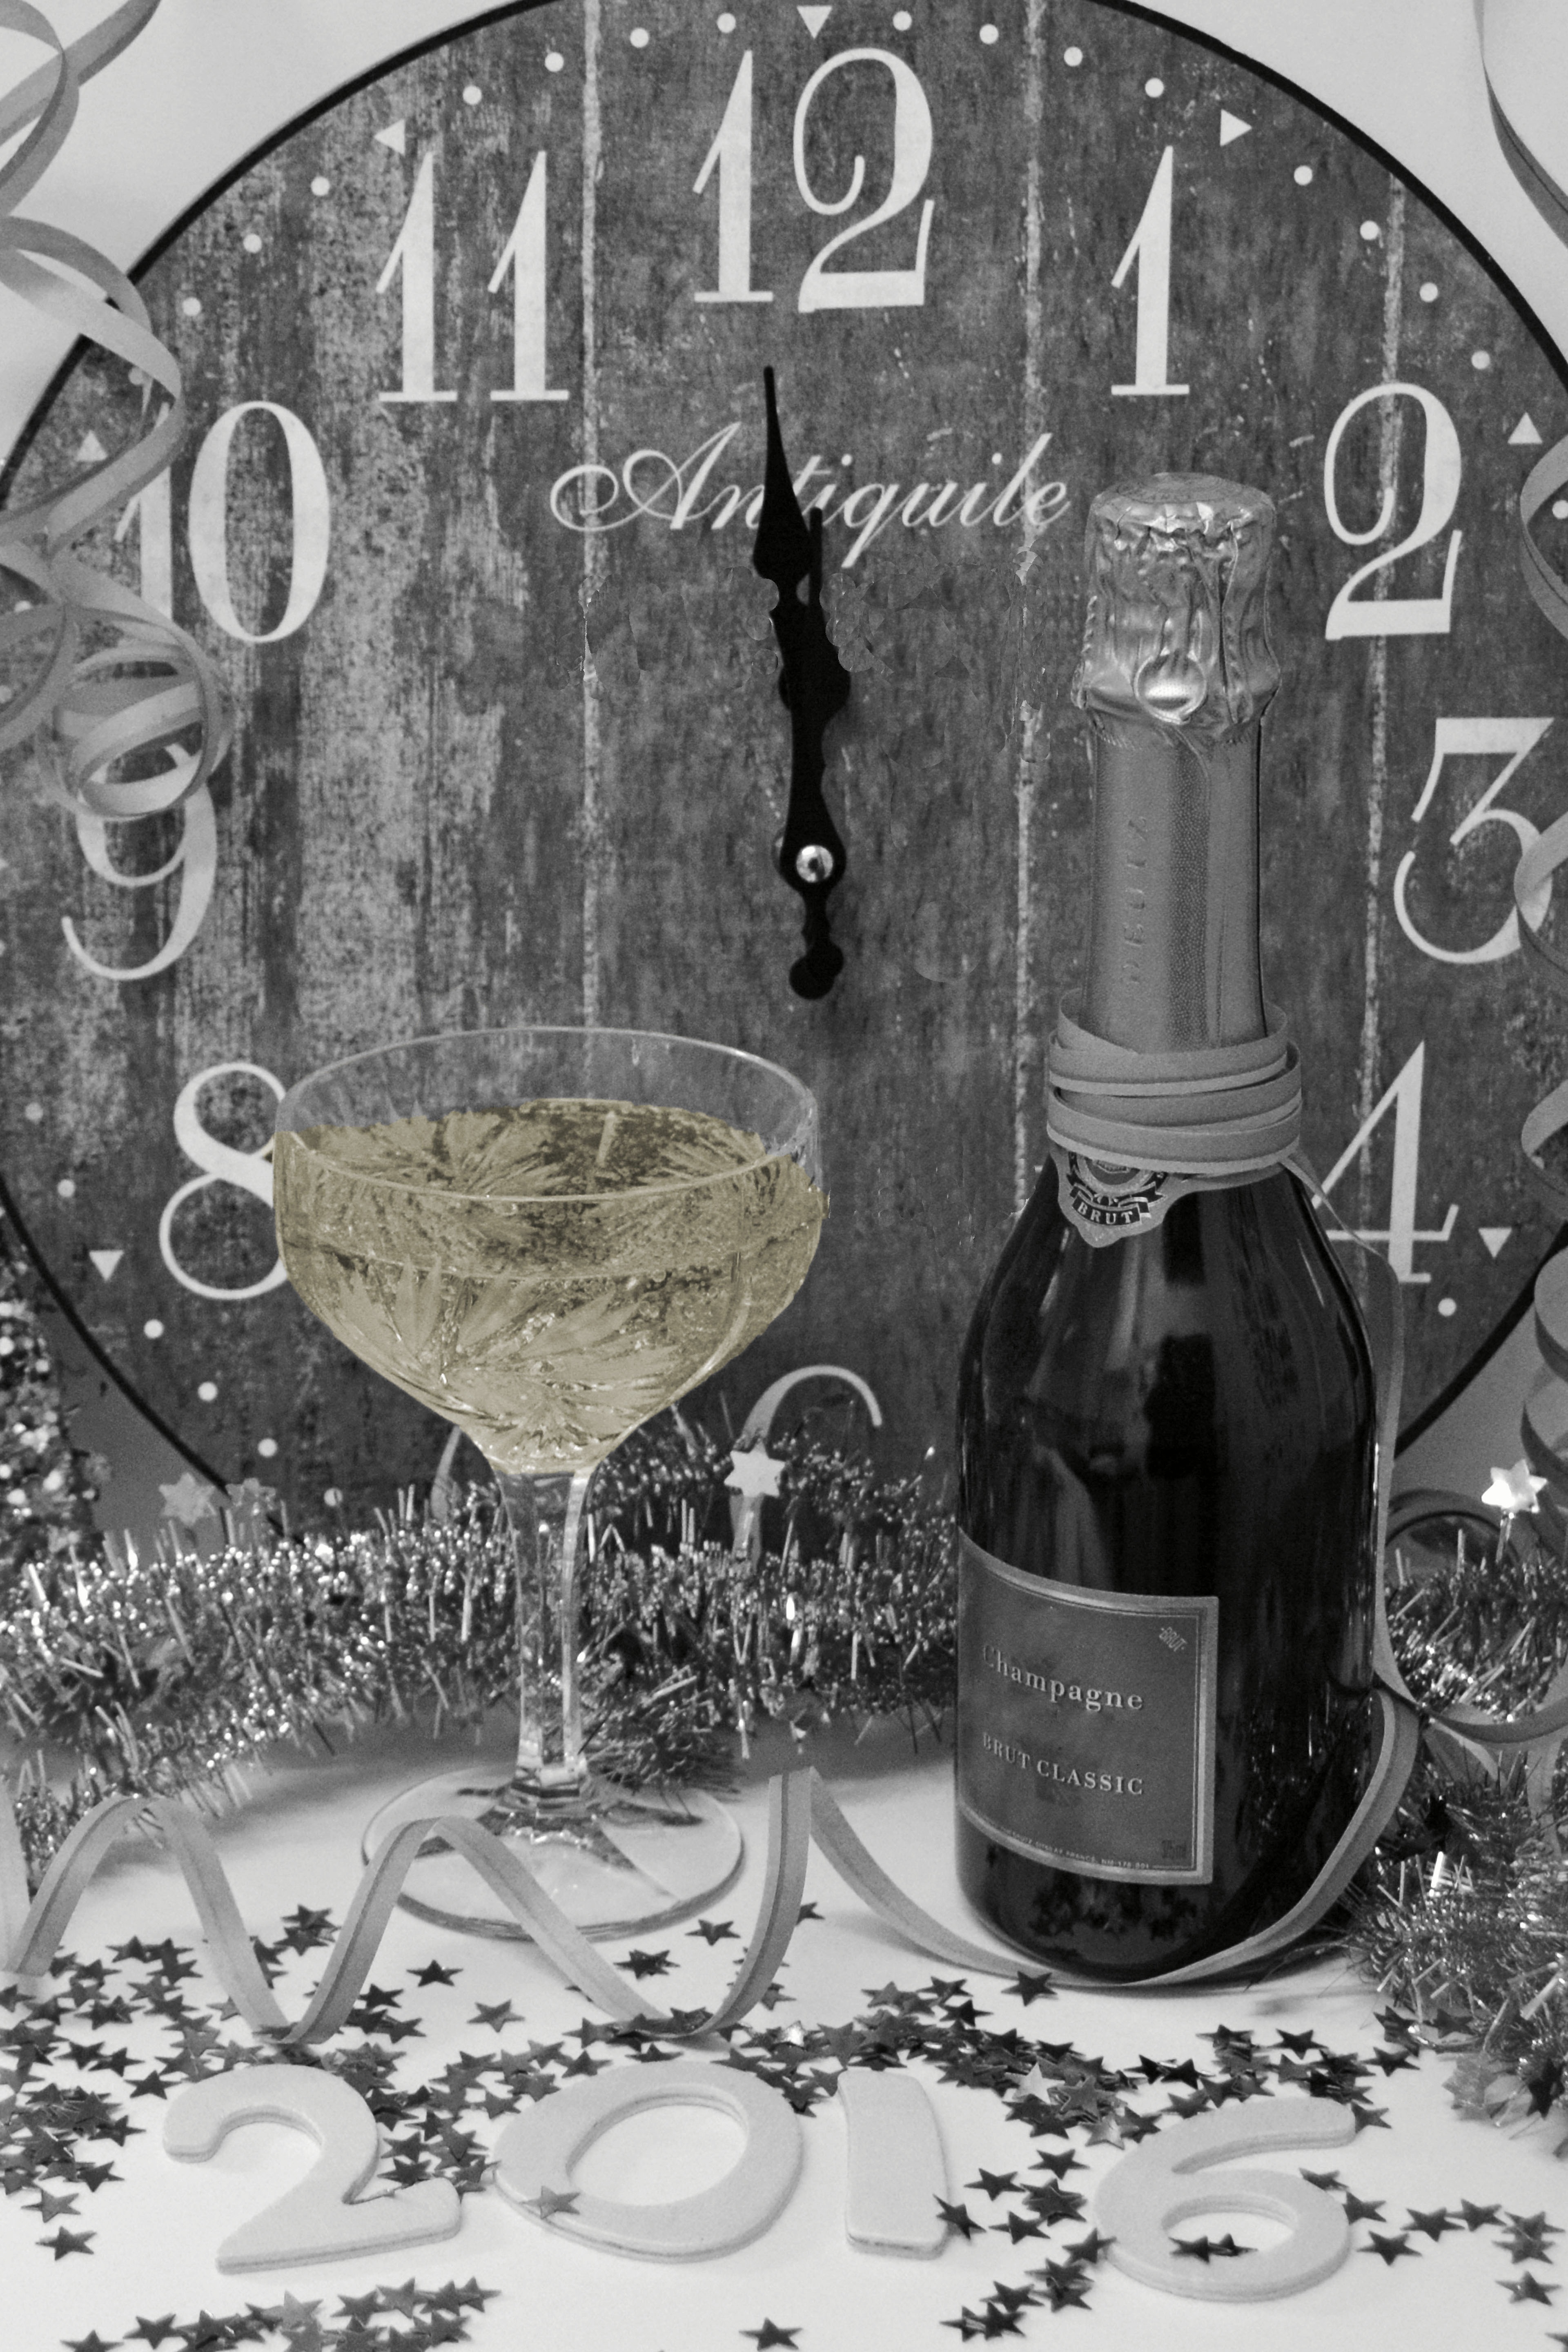
black and white, wine, glass, clock, celebration, drink, bottle, black, monochrome, new year, alcohol, celebrate, alcoholic, festival, party, champagne, benefit from, abut, just before twelve, prost, sparkling wine, unopened, champagne glasses, new year's eve, streamer, still life photography, champagne bottles, new year's greetings, monochrome photography